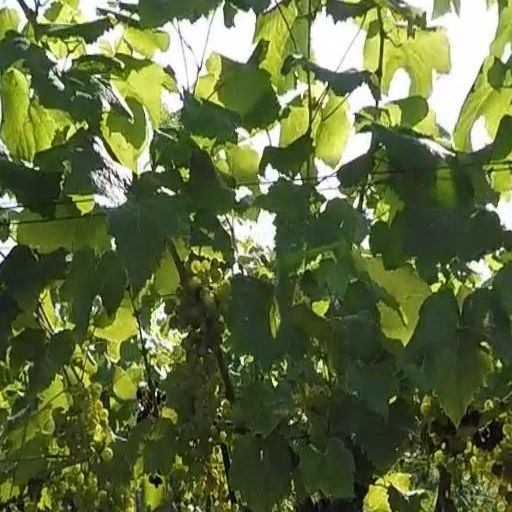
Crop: grape